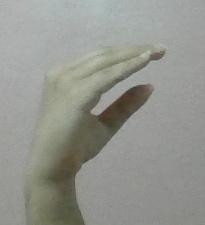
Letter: jeem